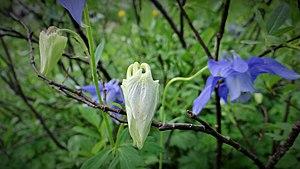
Ancolies des Alpes dans le Parc National de la Vanoise
L'ancolie des Alpes est une plante herbacée vivace de la famille des Renonculacées.